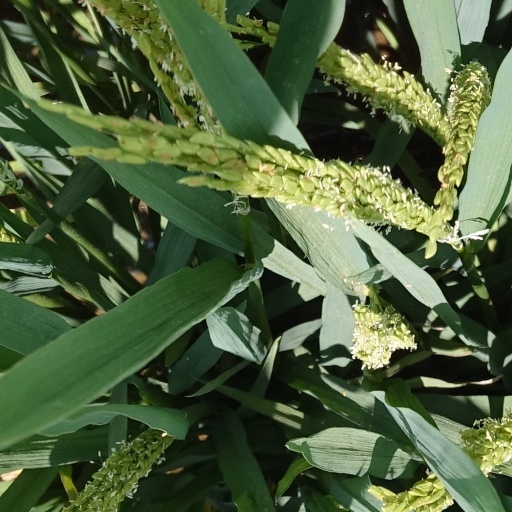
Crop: rice